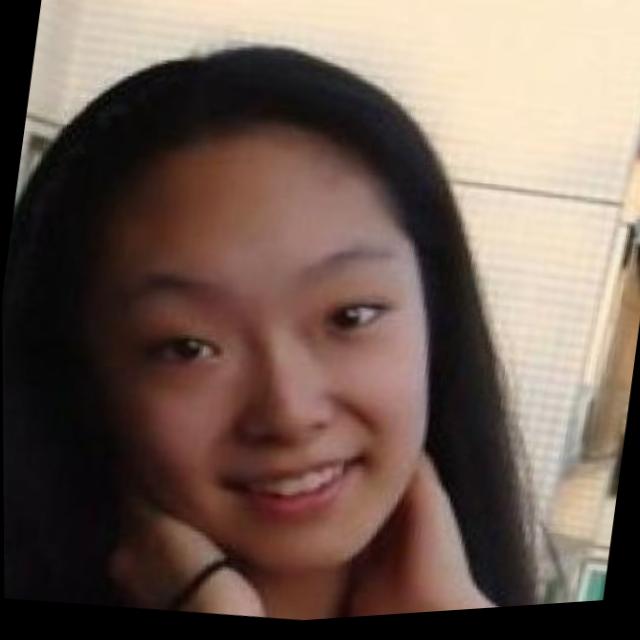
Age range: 13-20